Nacht und Nebel

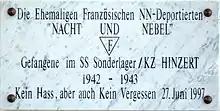
Commemorative plaque for the French victims at Hinzert concentration camp, showing the expressions "Nacht und Nebel" and "NN-Deported"

Nacht und Nebel (German: ), meaning Night and Fog, also known as the Night and Fog Decree, was a directive issued by Adolf Hitler on 7 December 1941 targeting political activists and resistance "helpers" in the territories occupied by Nazi Germany during World War II, who were to be imprisoned, executed, or made to disappear, while the family and the population remained uncertain as to the fate or whereabouts of the alleged offender against the Nazi occupation power. Victims who disappeared in these clandestine actions were often never heard from again.